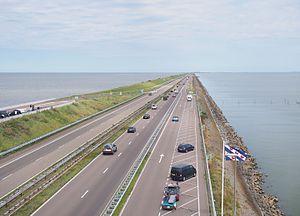
L'Afsluitdijk est une digue de grande taille — 32 km — située aux Pays-Bas, construite entre 1927 et 1933 et reliant Wieringen à Súdwest-Fryslân. Elle est la pièce maîtresse des travaux du Zuiderzee effectués sous la direction de l'ingénieur Cornelis Lely, à l'époque ministre des Transports et des Aménagements hydrauliques. Au sens strict du terme, il ne s'agit pas d'une digue mais d'un barrage, puisque le niveau des eaux diffère de chaque côté.
Une digue est un remblai longitudinal, de nature artificielle et le plus souvent composé de terre. La fonction principale de cet « ouvrage continu sur une certaine longueur » est d’empêcher la submersion des basses-terres par les eaux d'un lac, d'une rivière ou de la mer. L'influence des digues sur les systèmes fluviaux est similaire à celle des levées.